Stephen Leung

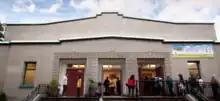
Leung's church, the Anglican Network Church of the Good Shepherd in Vancouver.

On November 13, 2009, Leung was consecrated a bishop for ANiC in St. Catharines, Ontario, alongside Charlie Masters and Trevor Walters. He continues to serve as rector of Good Shepherd and is responsible for Asian and Multicultural Ministries in Canada, ANiC's multicultural outreach arm. He also represents the ACNA in relations with Asian provinces of the Anglican Communion and GAFCON, attending for example the installation of Datuk Ng Moon Hing as primate of the Church of the Province of South East Asia.